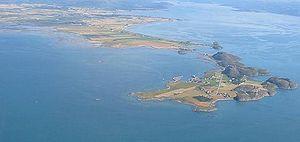
Cet article recense les zones humides de Norvège concernées par la convention de Ramsar.